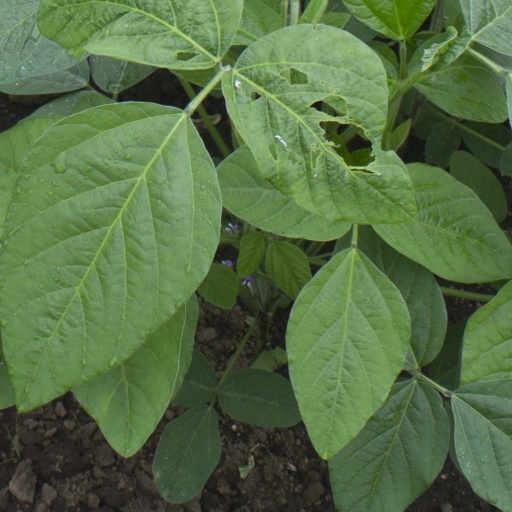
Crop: soybean